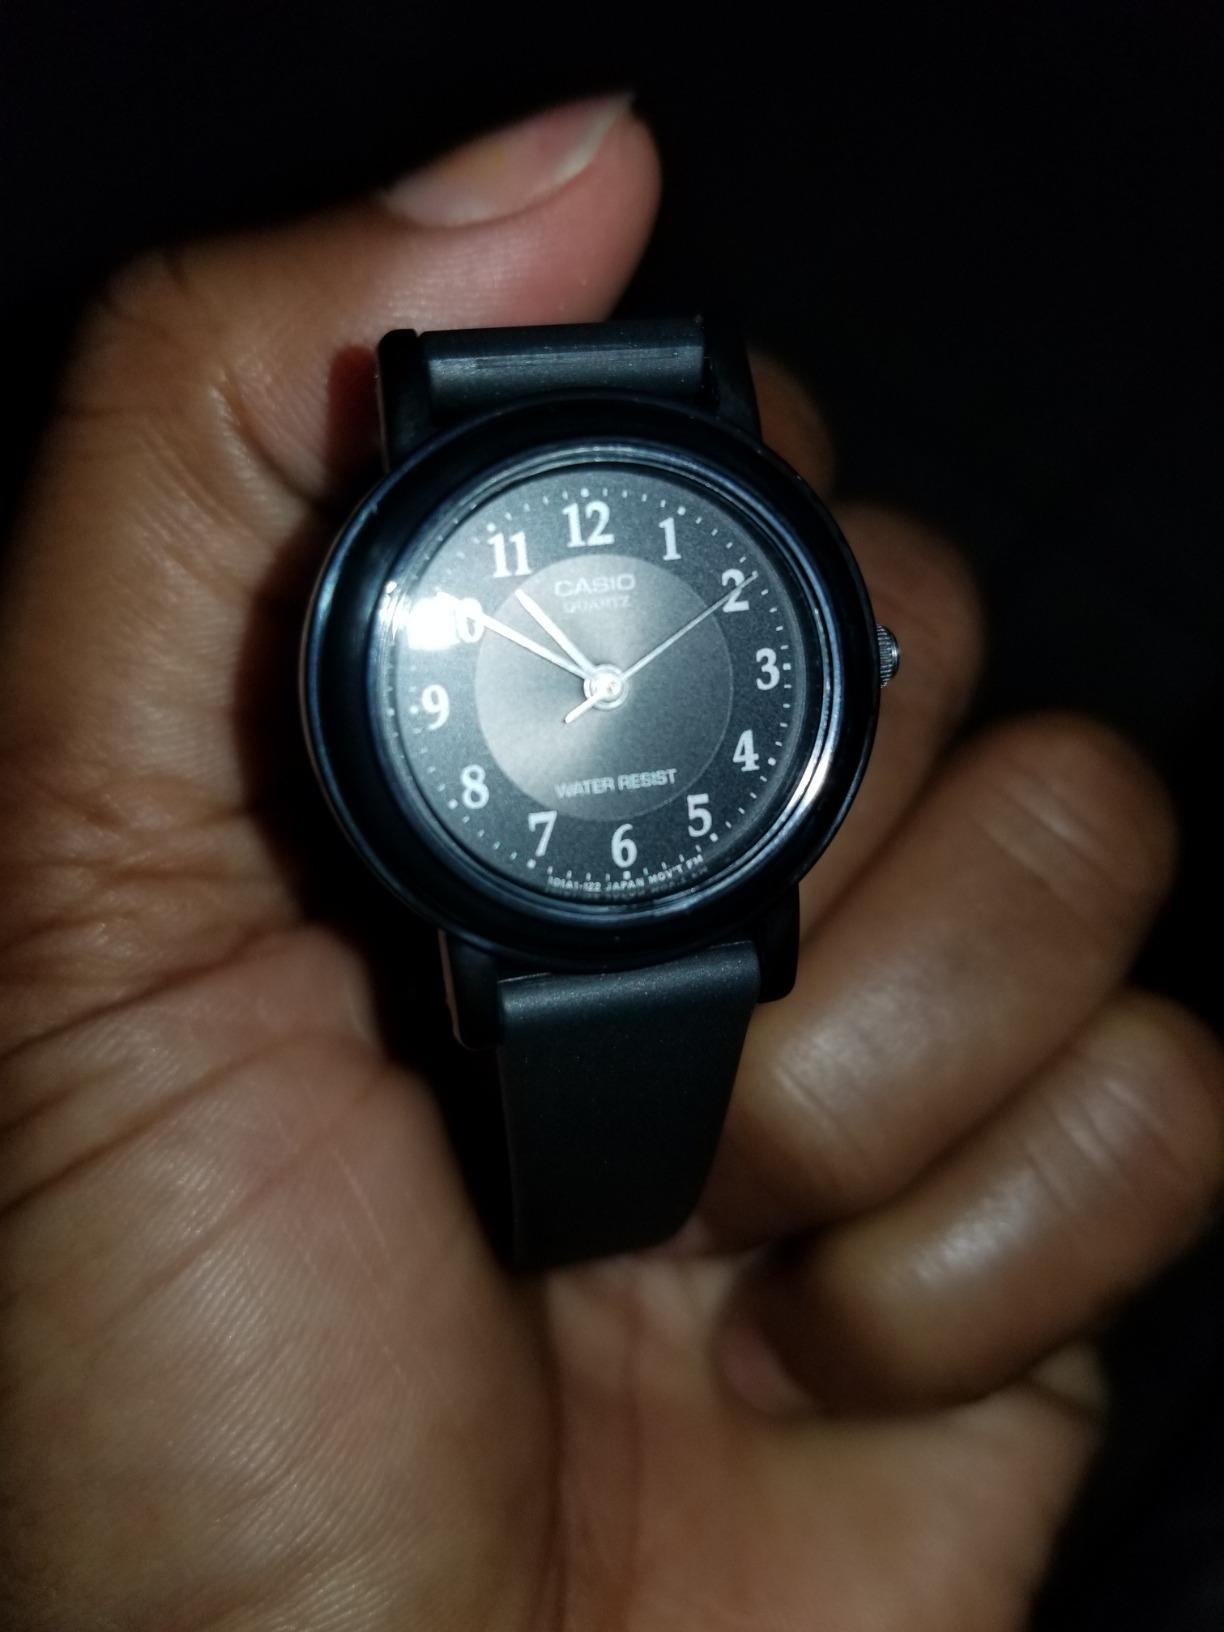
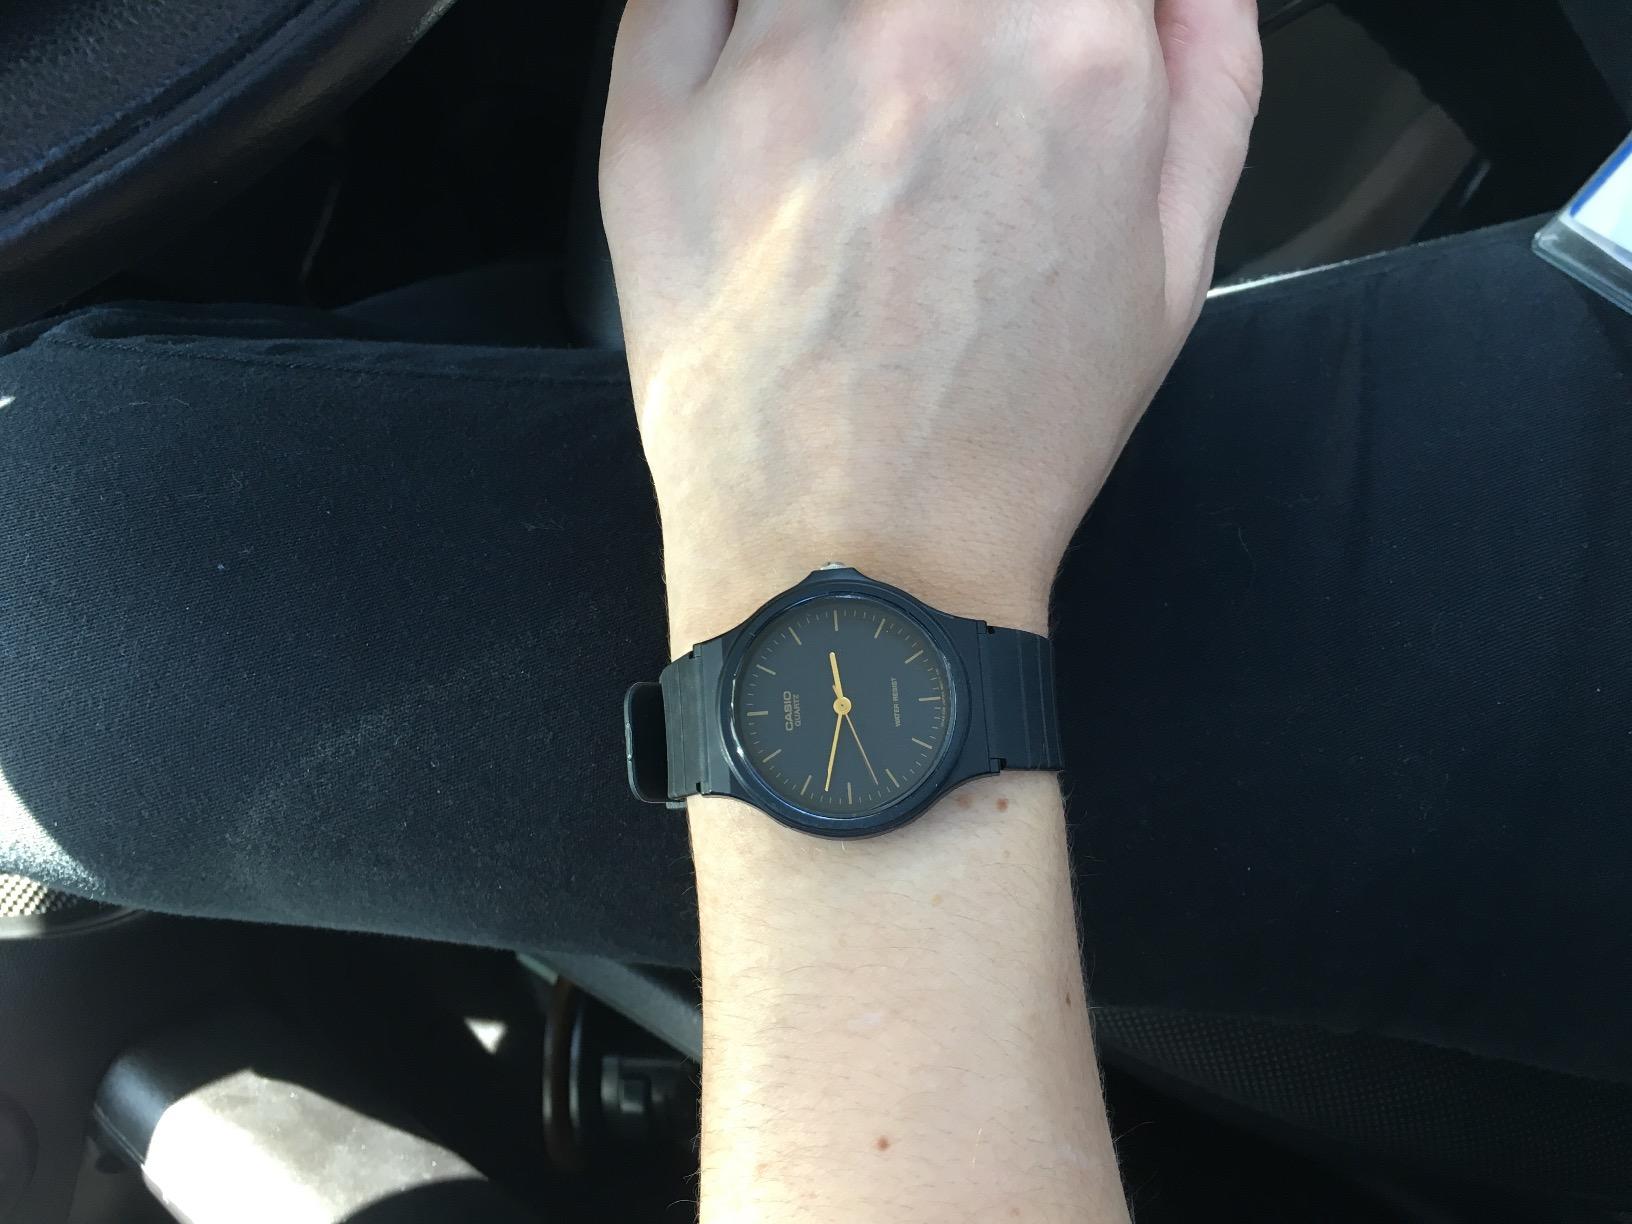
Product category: accessories_watch
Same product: no